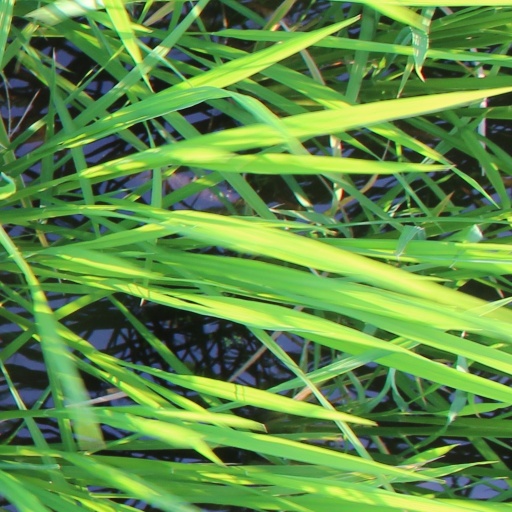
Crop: rice